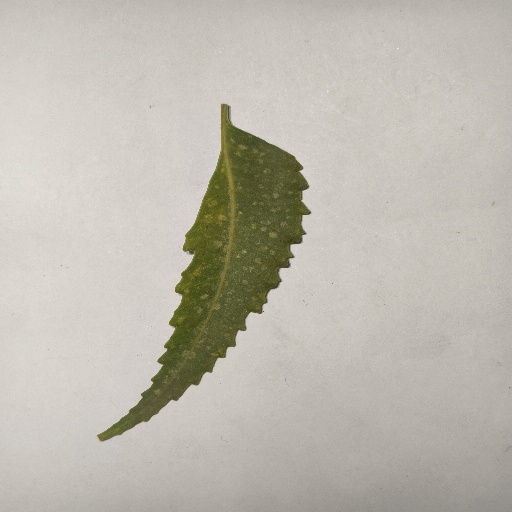
Species: Neem
Leaf condition: Powdery Mildew